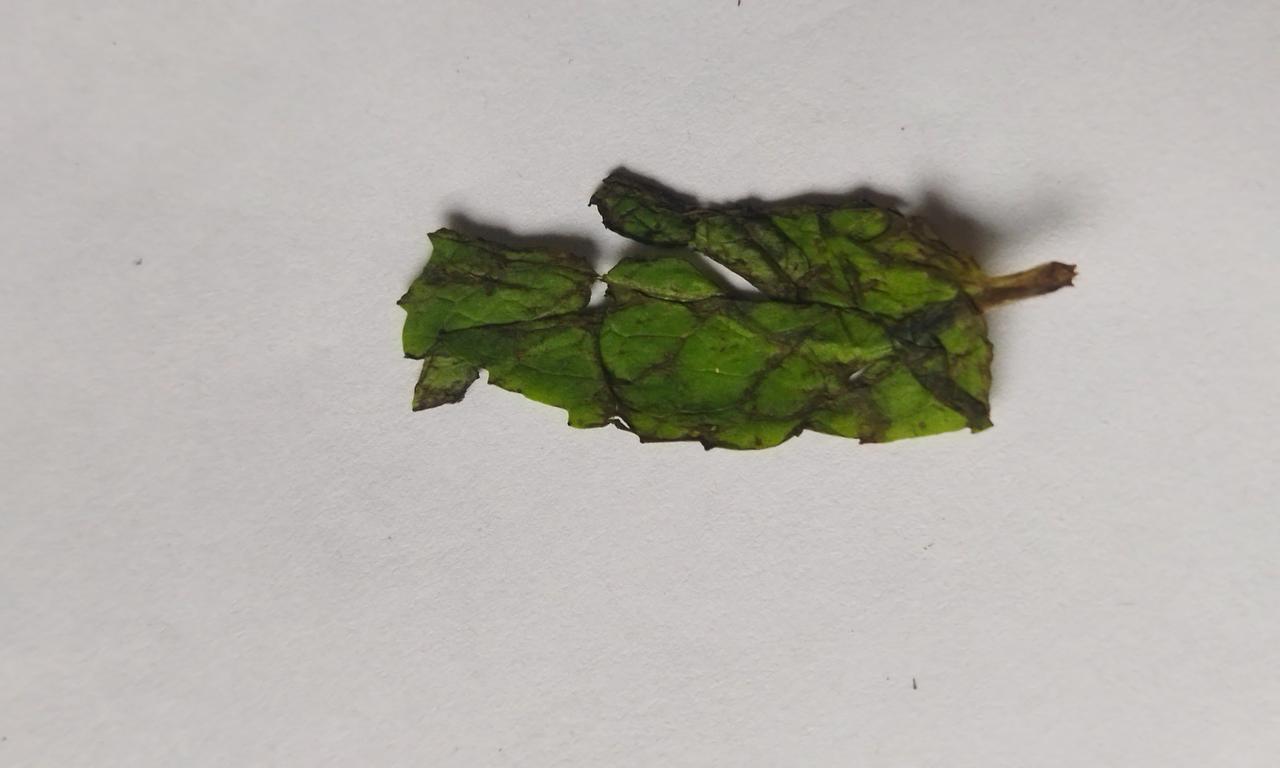
Label: Spoiled